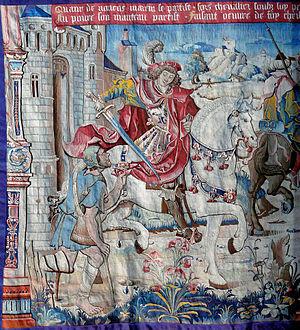
Montpezat-de-Quercy - Collégiale Saint-Martin - Tapisserie de la vie de Saint-Martin
La collégiale Saint-Martin est une ancienne collégiale située à Montpezat-de-Quercy dans le département de Tarn-et-Garonne en France. Elle est classée au titre des monuments historiques par la liste de 1840 et certains abords sont inscrits en 1956.